Ellen Langer

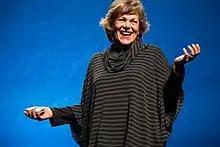
Langer at PopTech 2013

Langer and colleagues have conducted multiple forms of research to promote the flexibility of aging. Some of her most impactful work has been her research on her famous Counterclockwise Study (1979). This study found that when elderly men were temporarily placed in a setting that recreated their past, their health improved, and they even looked younger. This study was originally published by Oxford University Press and later described in her best seller, "Mindfulness". It is the basis of what is now called Reminiscence Therapy. The study was the basis of a British Academy of Film and Television Awards nominated BBC series, The Young Ones. The original study was published in a chapter of a book edited by Langer published by Oxford University Press. In 2018, the counterclockwise study was repeated in Italy, but the results have not been published as of 2024. Langer and colleagues have explored the theory of mind/body which the counterclockwise study is a part more broadly.